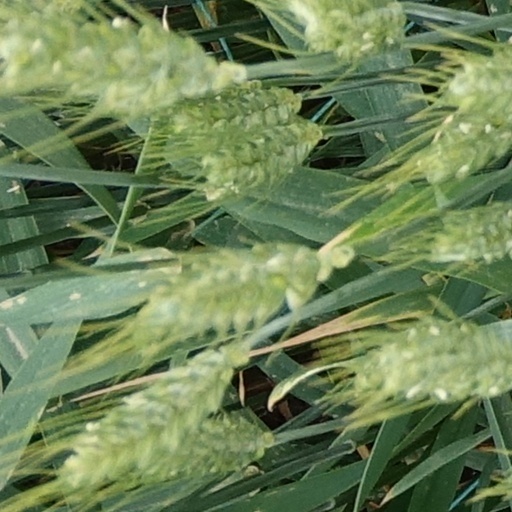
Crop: wheat